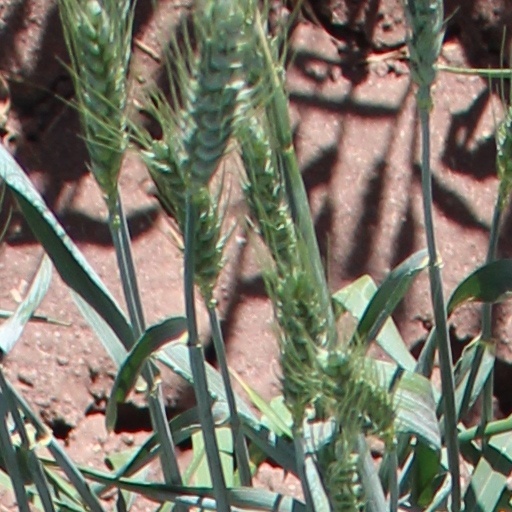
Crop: wheat